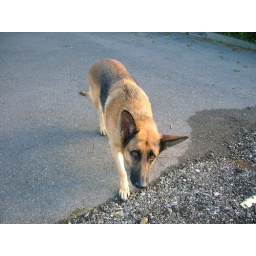
ya. i threw the rock. he tried to catch it in his damn mouth.(edit) silly box of rocks dog.